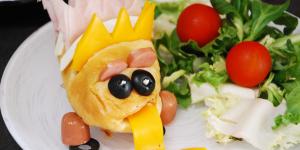
desayuno para ninos monstruo